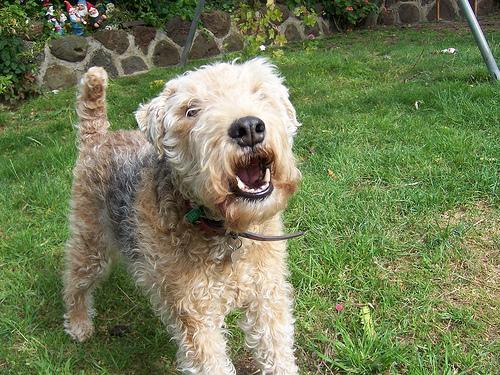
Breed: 216-n000017-Lakeland_terrier